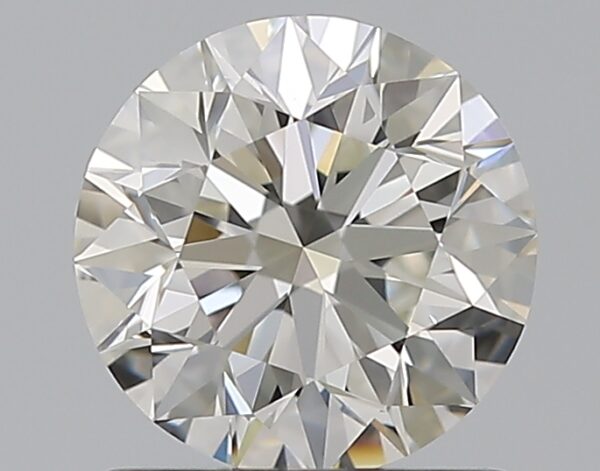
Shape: round
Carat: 1
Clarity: VVS2
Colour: H
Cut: EX
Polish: EX
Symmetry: EX
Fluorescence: N
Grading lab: GIA
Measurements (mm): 6.3 x 6.35 x 4.01